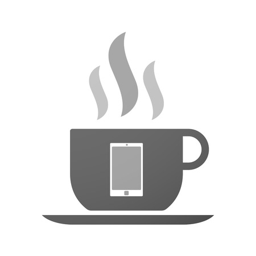
illustration of an isolated cup of coffee with a smart phone